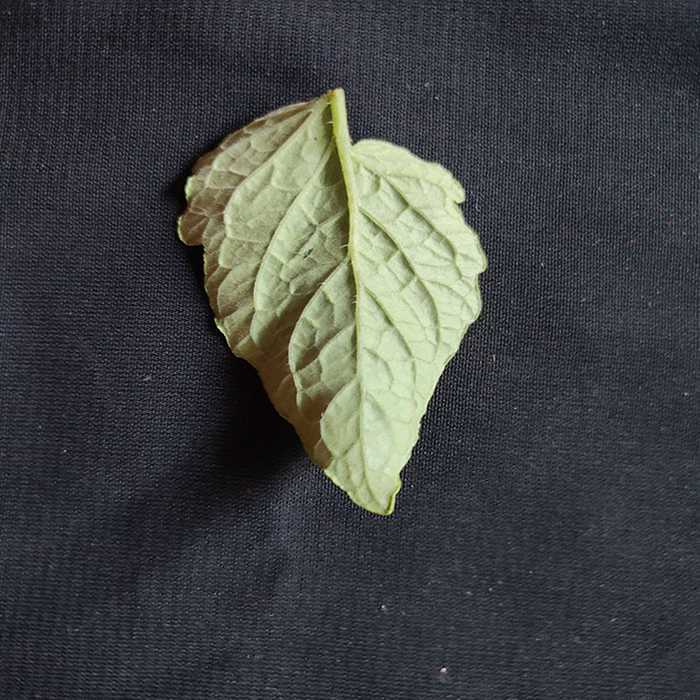
Plant: Tomato
Label: Tomato Fresh leaf